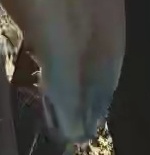
Face region: mouth_nostrils (mouth_chin_nostrils_and_profile)
Pain indicator: obviously_present